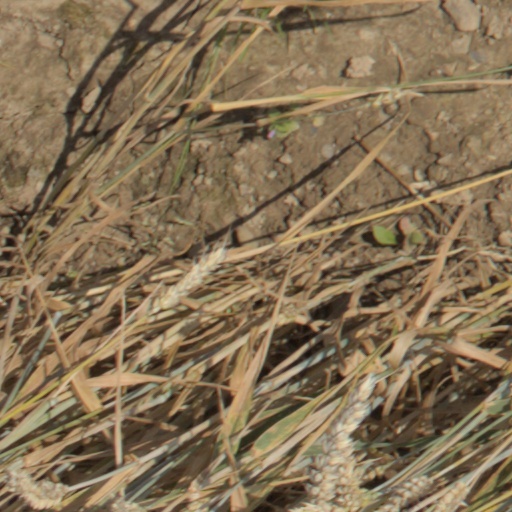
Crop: wheat